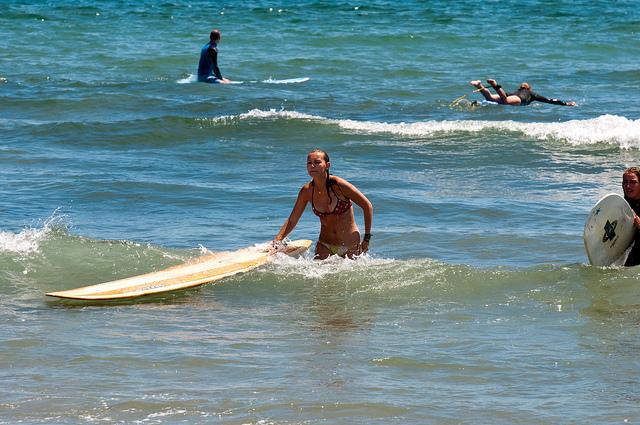
A young woman in a bikini in the ocean with her surfboard.